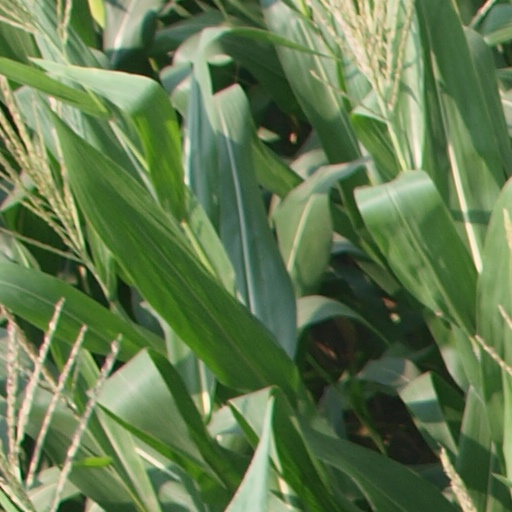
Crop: maize; corn